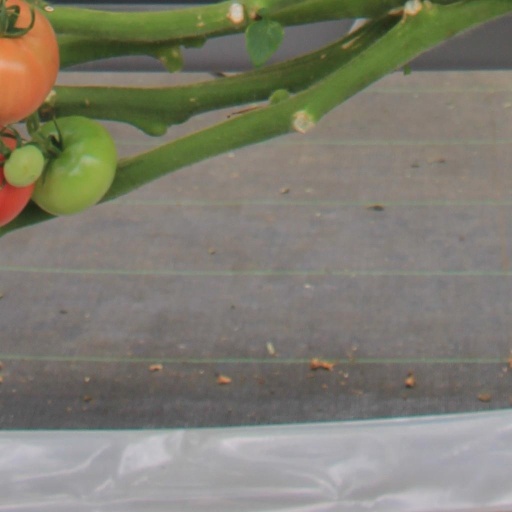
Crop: tomato